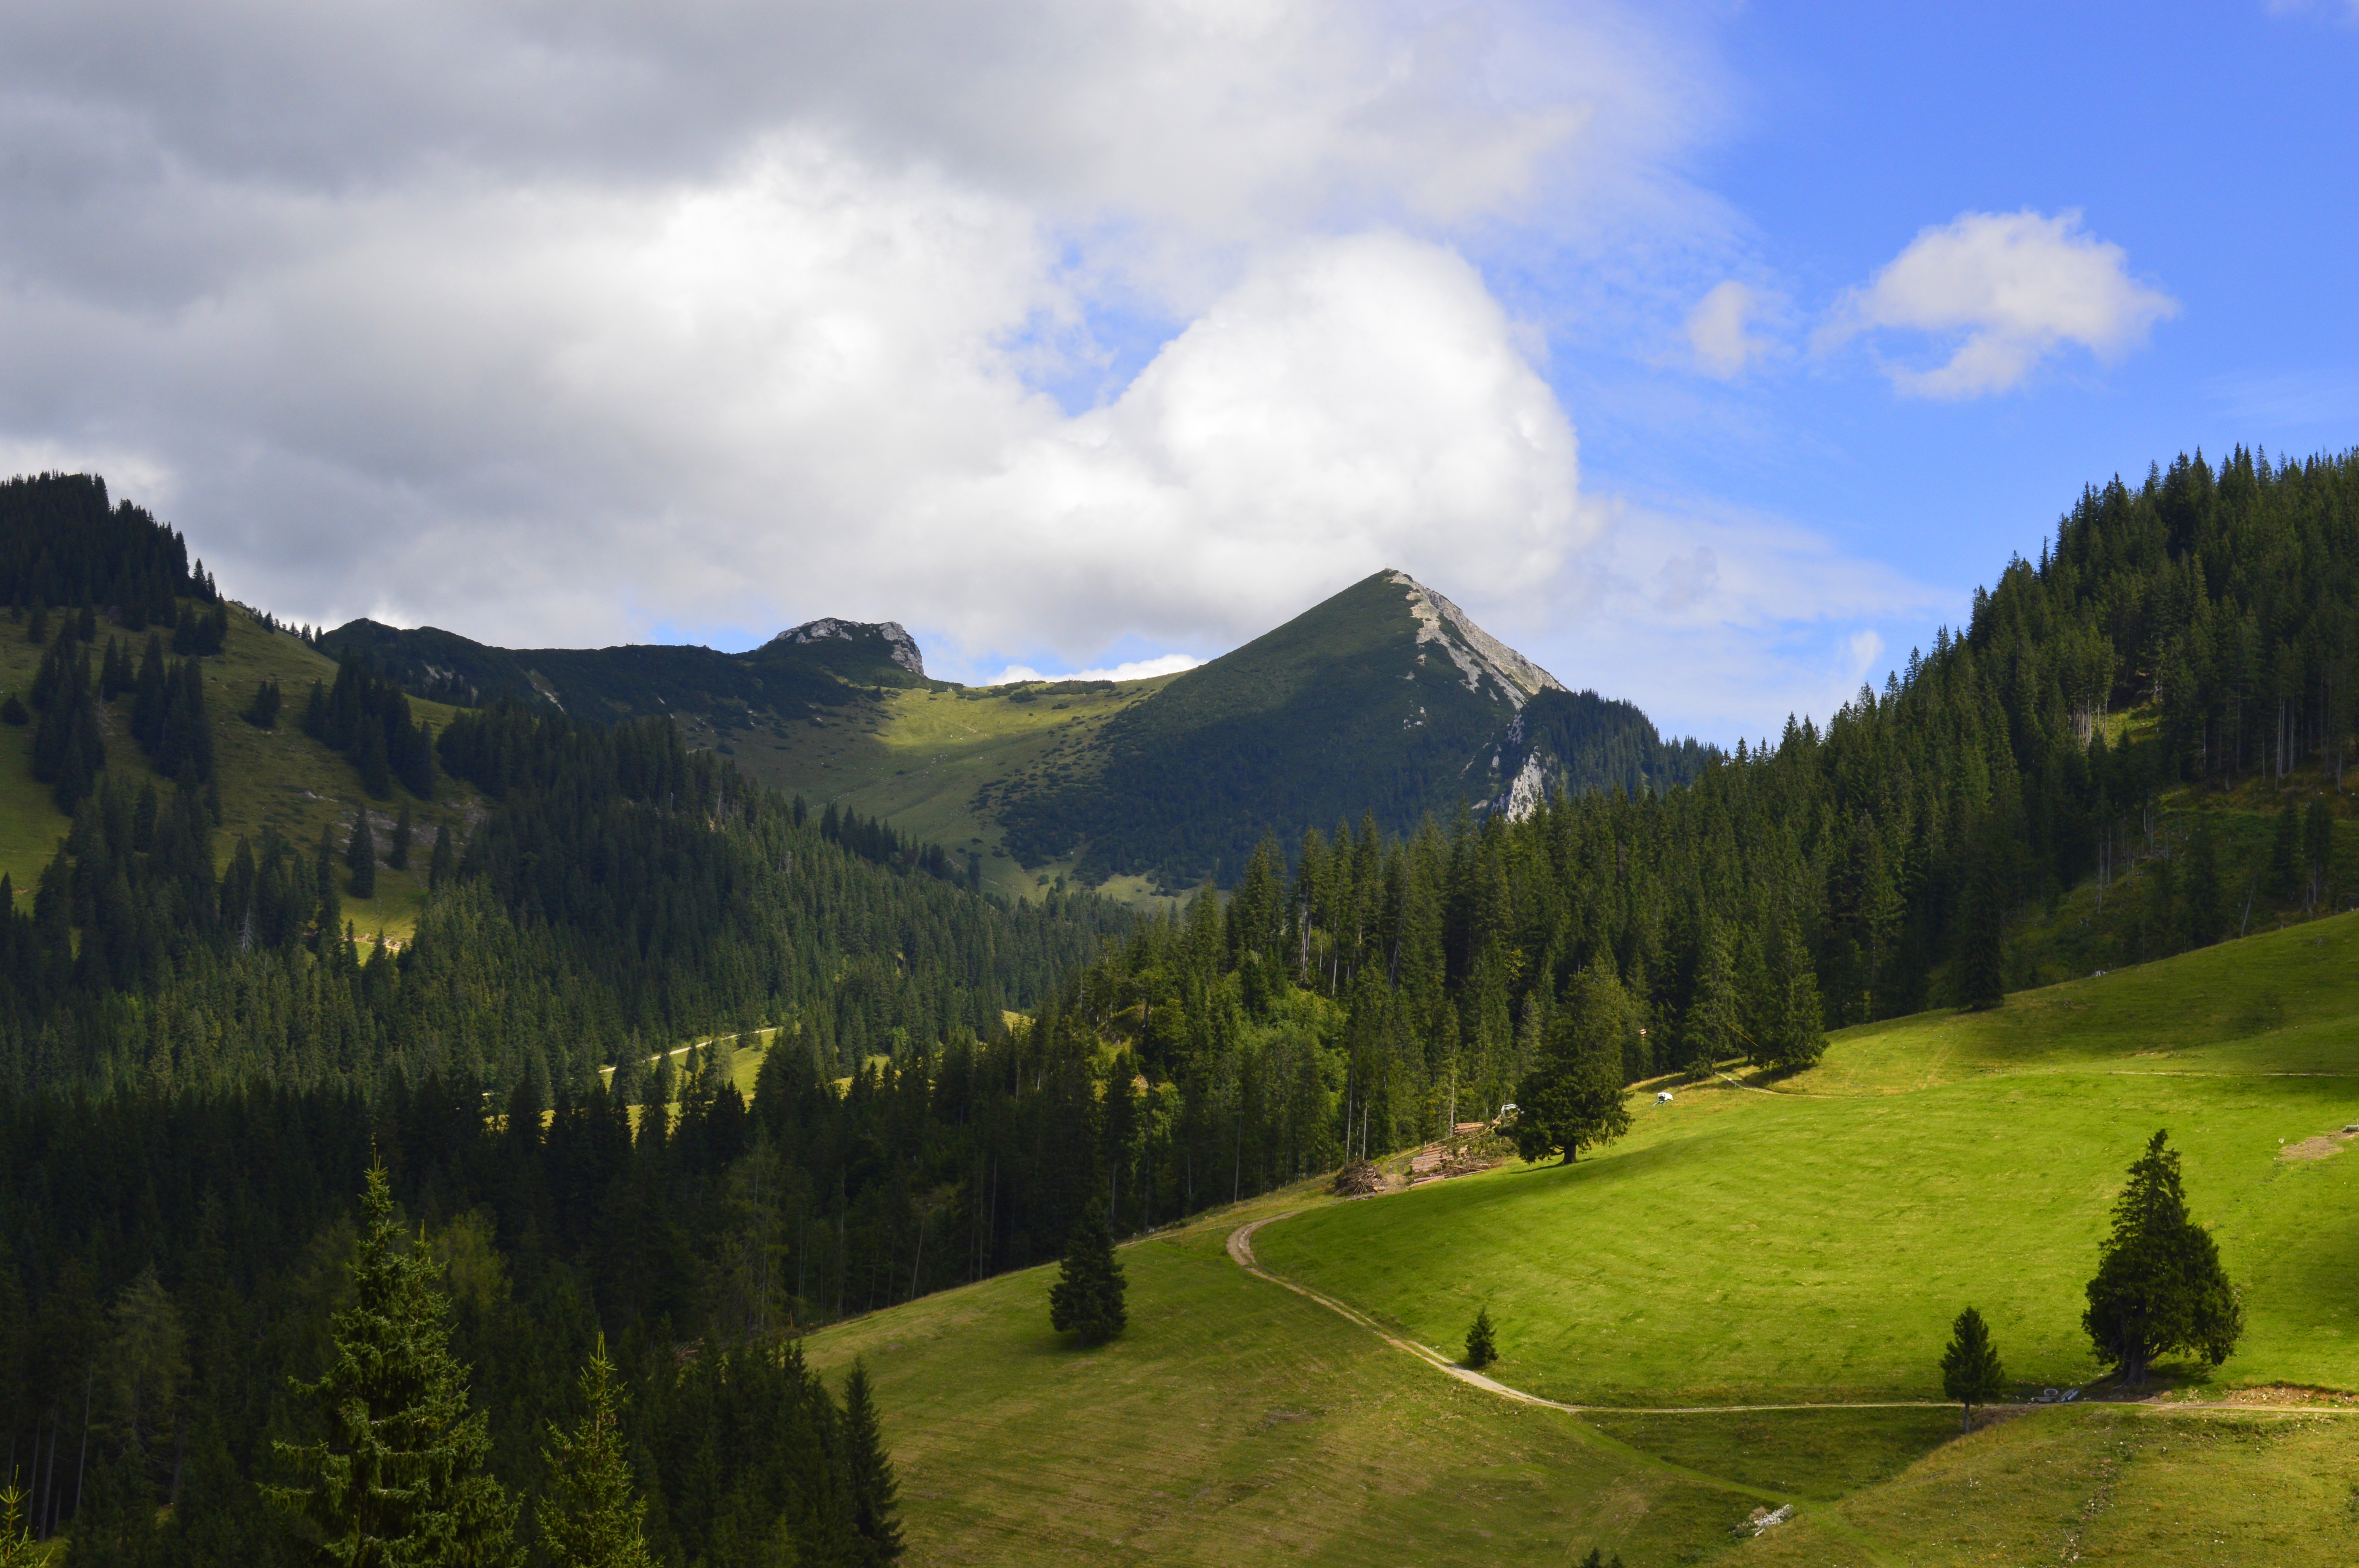
landscape, tree, nature, forest, grass, wilderness, mountain, cloud, sky, field, meadow, hill, lake, valley, mountain range, summer, green, scenic, holiday, rest, ridge, austria, clouds, mountains, alps, grassland, plateau, habitat, tyrol, rural area, landform, reported, mountain pass, geographical feature, mountainous landforms